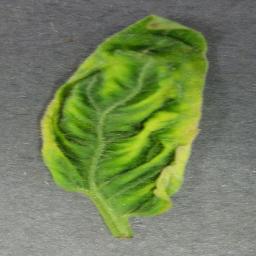
Label: Tomato___Tomato_Yellow_Leaf_Curl_Virus